Health care systems by country

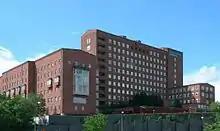
Karolinska university hospital in Stockholm (2006)

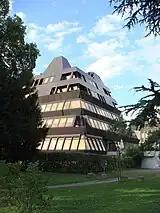
A private hospital in Zürich, Switzerland

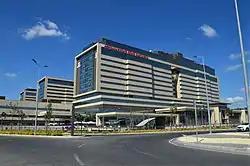
A hospital in Istanbul, Turkey

Russia in 1991-1993 has changed to a mixed model of health care. Article 41 of the 1993 constitution confirmed a citizen's right to healthcare and medical assistance free of charge in state and municipal health establishments. Private clinics are separate system and it is funded by separate payments of their clients or by private insurance companies via paid voluntary health insurance (known as ДМС - DMS). Only paid clinics allow all types of anonymous medical care. State and municipal health establishments also have the right to provide paid services to any person or in addition to free services.